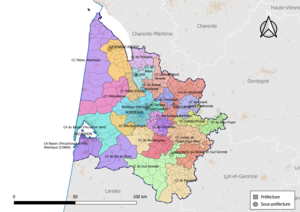
Carte des intercommunalités du département de la Gironde, France. Composition au 1er janvier 2019.
Au 1ᵉʳ janvier 2020, le département de la Gironde compte 28 établissements publics de coopération intercommunale à fiscalité propre dont le siège est dans le département, dont deux interdépartementaux.